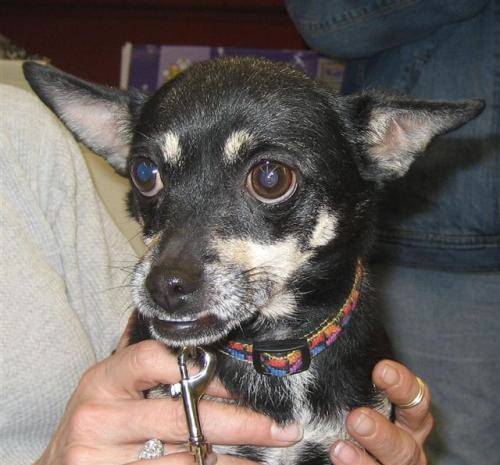
Label: dog